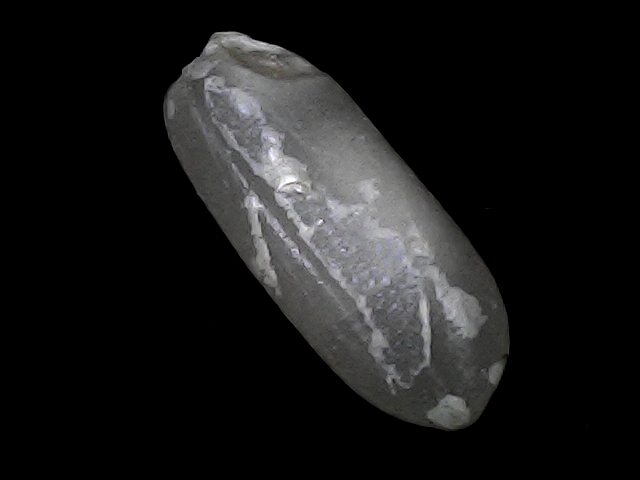
Rice variety: BRRI74